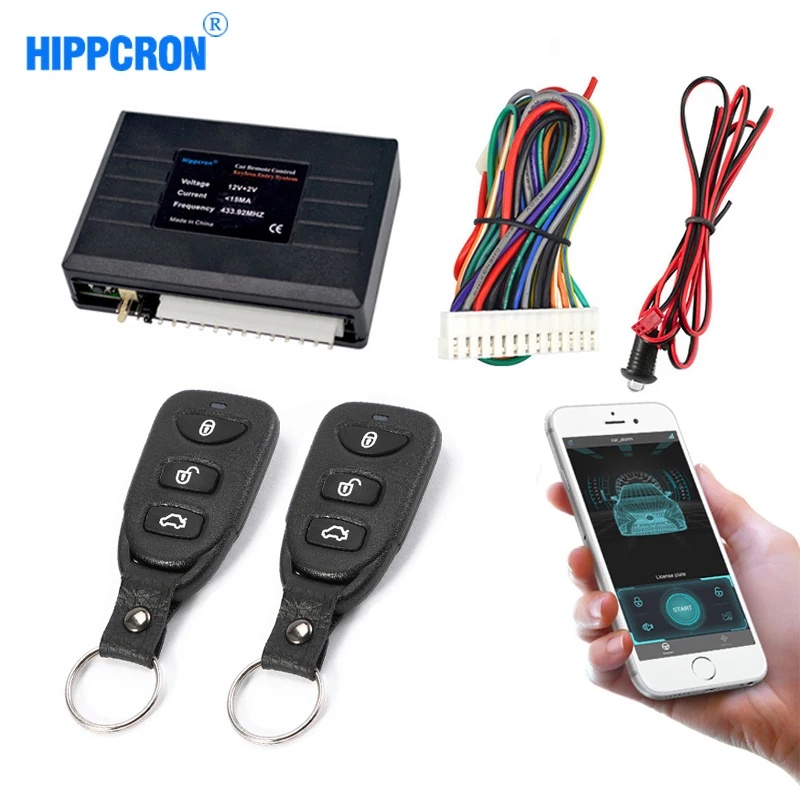
Système d'Alarme Voiture Universel Verrouillage Entrée sans Clé
Brand: LHY
Système d'Alarme Voiture Universel avec Verrouillage Centralisé et Entrée sans Clé Le système d'alarme universel pour voiture offre une protection optimale contre les tentatives d'intrusion, tout en facilitant l'accès et le verrouillage de votre véhicule grâce à l'entrée sans clé et au verrouillage centralisé. Caractéristiques Techniques Marque : Hippcron Vendeur d’origine : LHY Type : Dispositif antivol à sens unique Couleur : Noir Télécommande : Incluse, sans écran LCD Type d’accessoire : Moule de clé d’alarme Origine : Chine (Anhui) Compatibilité : Universelle, convient à la plupart des véhicules Fonctions Principales Verrouillage et déverrouillage automatique des portes Libération du coffre à distance Fonction recherche de voiture Fermeture automatique des fenêtres (si le véhicule est compatible) Alarme sonore et visuelle en cas de tentative d'effraction Télécommande compacte avec boutons intuitifs Mode économie d'énergie pour une durée de vie prolongée de la batterie Installation et Configuration Téléchargez l’application dédiée après l’installation de l’alarme Activez l’option de code d’apprentissage dans les paramètres de l’application Appuyez simultanément sur les boutons de verrouillage et de déverrouillage de la télécommande L’application permet ensuite de contrôler la voiture à distance Accessoires Inclus Système d’alarme universel pour voiture Télécommande avec piles incluses Câblage nécessaire Instructions d’installation détaillées Traçabilité et Conformité Fabricant : Huangshan Xuyou Electronic Technology Co., Ltd Adresse : Building 3, Shexian Economic Development Zone, Huangshan City, Anhui Province, China Email : xiaoyuntrading@163.com Téléphone : 15381186898 Responsable de la conformité UE : SUCCESS COURIER SL Adresse : CALLE RIO TORMES NUM.1, PLANTA 1, DERECHA, OFICINA 3, Fuenlabrada, Madrid, 28947 Spain Email : successservice2@hotmail.com Téléphone : 910602659 Pourquoi Choisir ce Système d'Alarme ? Sécurité renforcée contre les vols et intrusions Verrouillage centralisé pour plus de praticité Entrée sans clé pour un accès facile et rapide Installation universelle, compatible avec de nombreux modèles de véhicules Protégez votre véhicule efficacement avec le système d'alarme universel Hippcron. Commandez dès maintenant pour une sécurité optimale et une utilisation simplifiée au quotidien.
Category: Vehicles & Parts > Vehicle Parts & Accessories > Vehicle Safety & Security > Vehicle Alarms & Locks > Automotive Alarm Systems